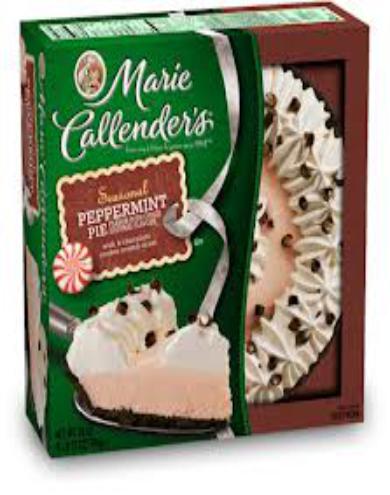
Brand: Marie Callender's
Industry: Food